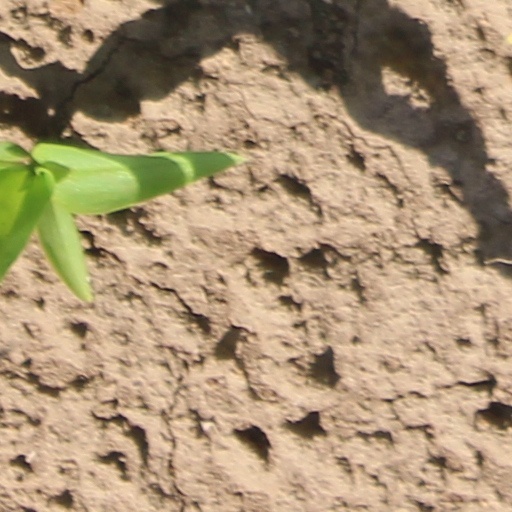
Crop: wheat